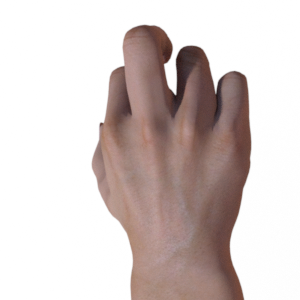
Label: rock